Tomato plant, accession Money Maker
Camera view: horizontal (90 deg, fisheye); turntable rotation: 240 degrees
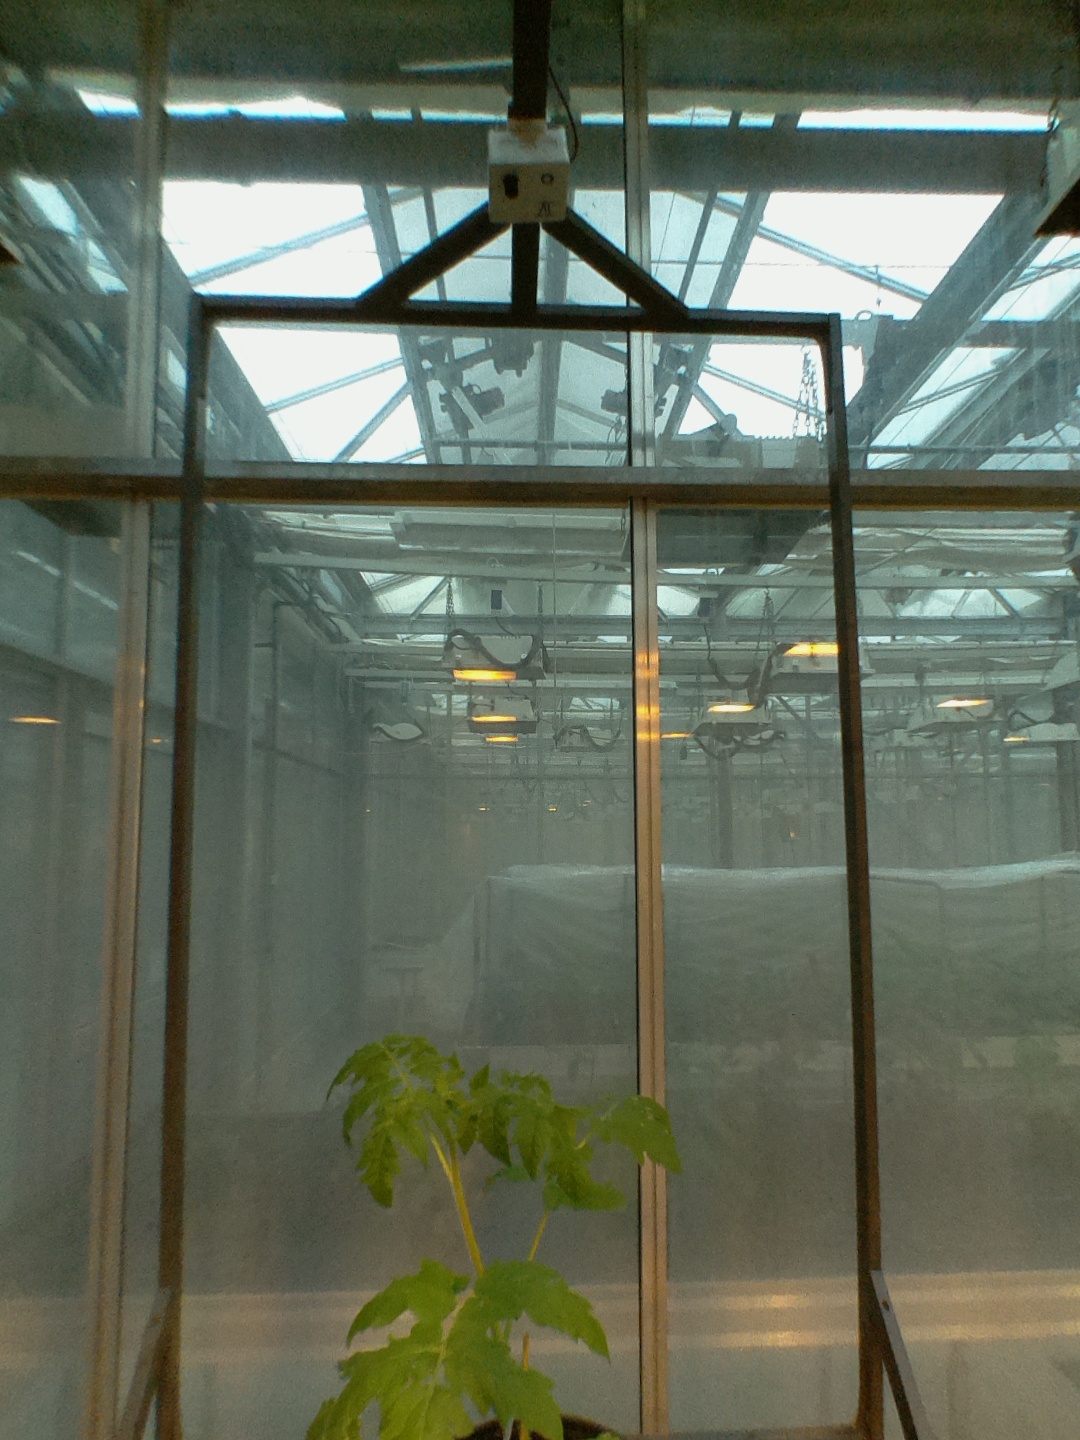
BBCH growth stage 14: 8 of true leaves visible